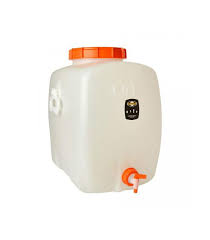
Label: plastic